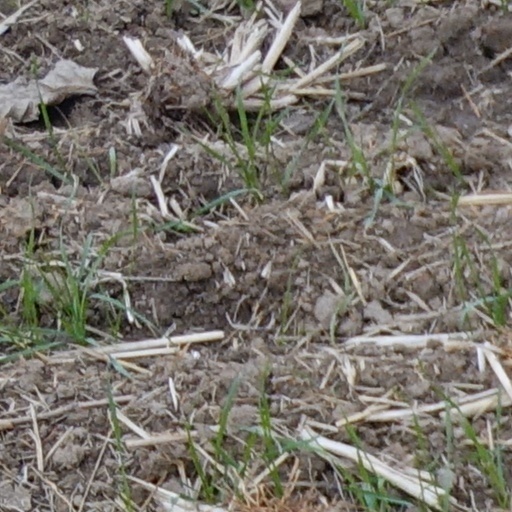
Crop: wheat